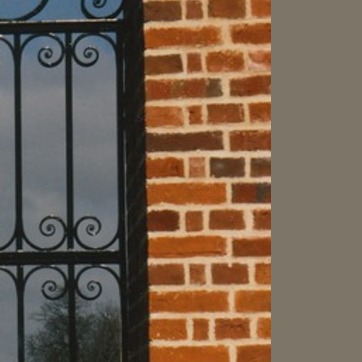
Material: brick